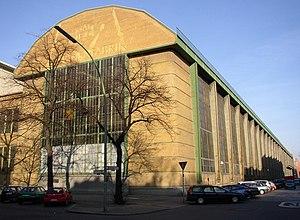
L'architecture industrielle est l'architecture de bâtiments qui servent à la fabrication d'objets de façon industrielle. L'architecture industrielle est devenue à partir du XVIIIᵉ siècle un des plus grands sujets architecturaux dans l'histoire de l'architecture, et a été l'objet de variations de style.